University of Florida

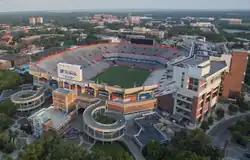
Aerial of Ben Hill Griffin Stadium, also known as "The Swamp."

The University of Florida fielded its first official varsity football team in the fall of 1906, when the university held its first classes on its new Gainesville campus. Since then, the Florida Gators football team has played in 40 bowl games, won three consensus national championships and eight Southeastern Conference (SEC) championships, produced 89 first-team All-Americans, 45 National Football League (NFL) first-round draft choices, and three Heisman Trophy winners.